Cities XL

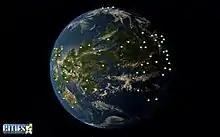
World view in "Cities XL".

The terrain is composed of height maps, textures and a normal map. Instead of creating new tools, Monte Cristo relies on existing third-party tools like EarthSculptor, World Machine and GeoControl to generate unique realistic terrain before importing it into their terrain-editing software. In addition, middleware like SpeedTree has also been used for in-game afforestation. In an interview on September 11, 2007 Philippe Da Silva announced that "Cities XL" would include a large variety of maps and landscapes, which would allow players a greater depth with the types of cities they wanted to create. A pre-released screen shot of an Aspen map confirmed that "Cities XL" would include snowy landscapes.